L'Isle-aux-Coudres

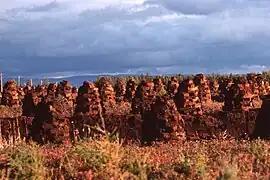
Peat bog and peat to dry

In 1728, the first concessions of land were granted to settlers, and by 1741, the Parish of Saint-Louis-de-France was formed, soon after renamed to Saint-Louis-de-l'Isle-aux-Coudres. Named after Louis IX of France, it probably was also a tribute to Louis Chaumont (or Chaumonot) de La Jaunière (ca. 1700-1776), priest of Baie-Saint-Paul from 1736 to 1767. In 1845, the Parish Municipality of Saint-Louis-de-l'Isle-aux-Coudres was formed. In 1847, it was abolished, but reestablished in 1855, and would remain the only municipality covering the entire island for the next 80 years.